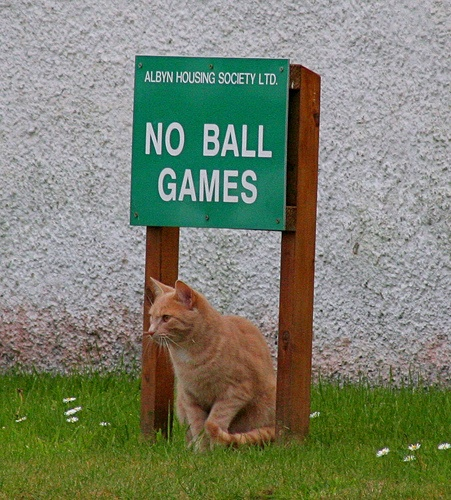
A large cat sitting under a sign that reads no ball games.
A cat sitting under a no ball game sign
An orange cat is sitting under a sign.
A cat sitting in the grass under a sign.
a close up of a cat under a sign in grass